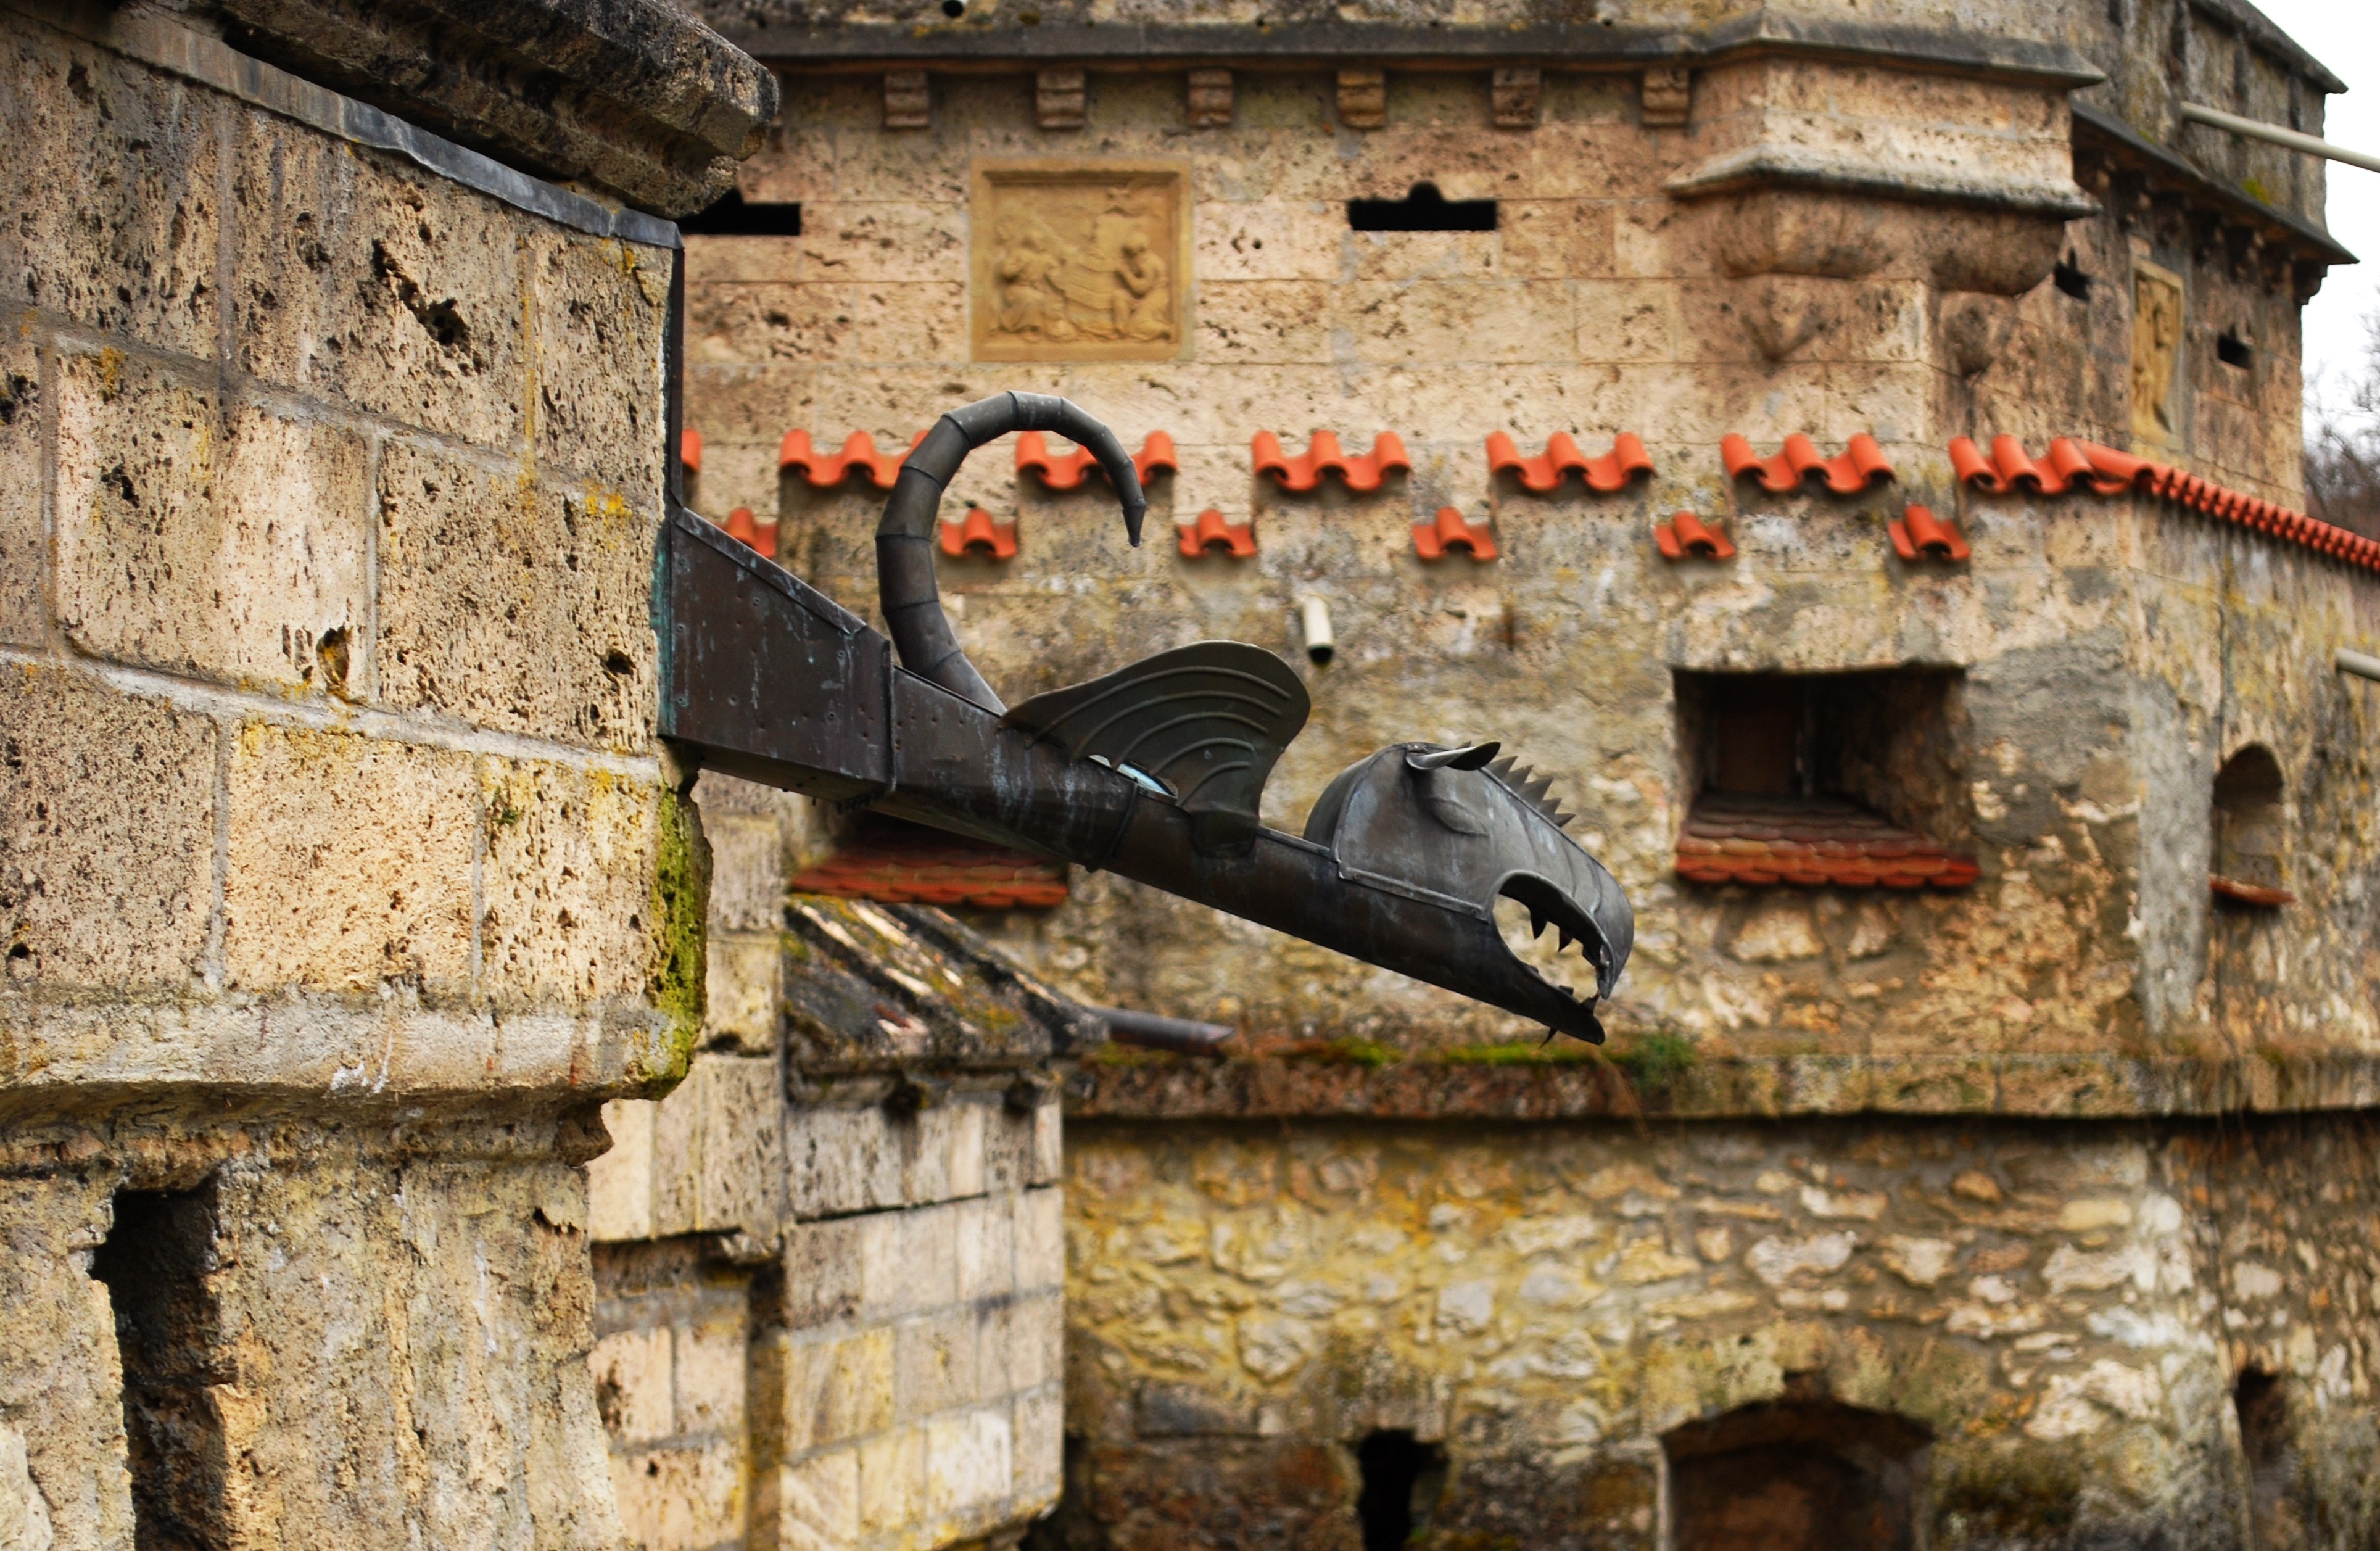
architecture, structure, building, old, city, wall, castle, landmark, historic, tourism, art, design, ruins, germany, dragon, middle ages, aged, architecture design, urban area, ancient history, human settlement, castle lichtenstein